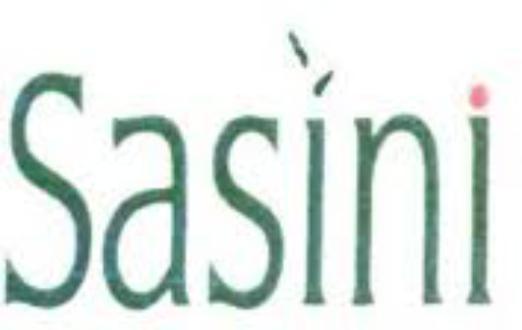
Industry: Food